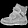
Label: Ankle boot